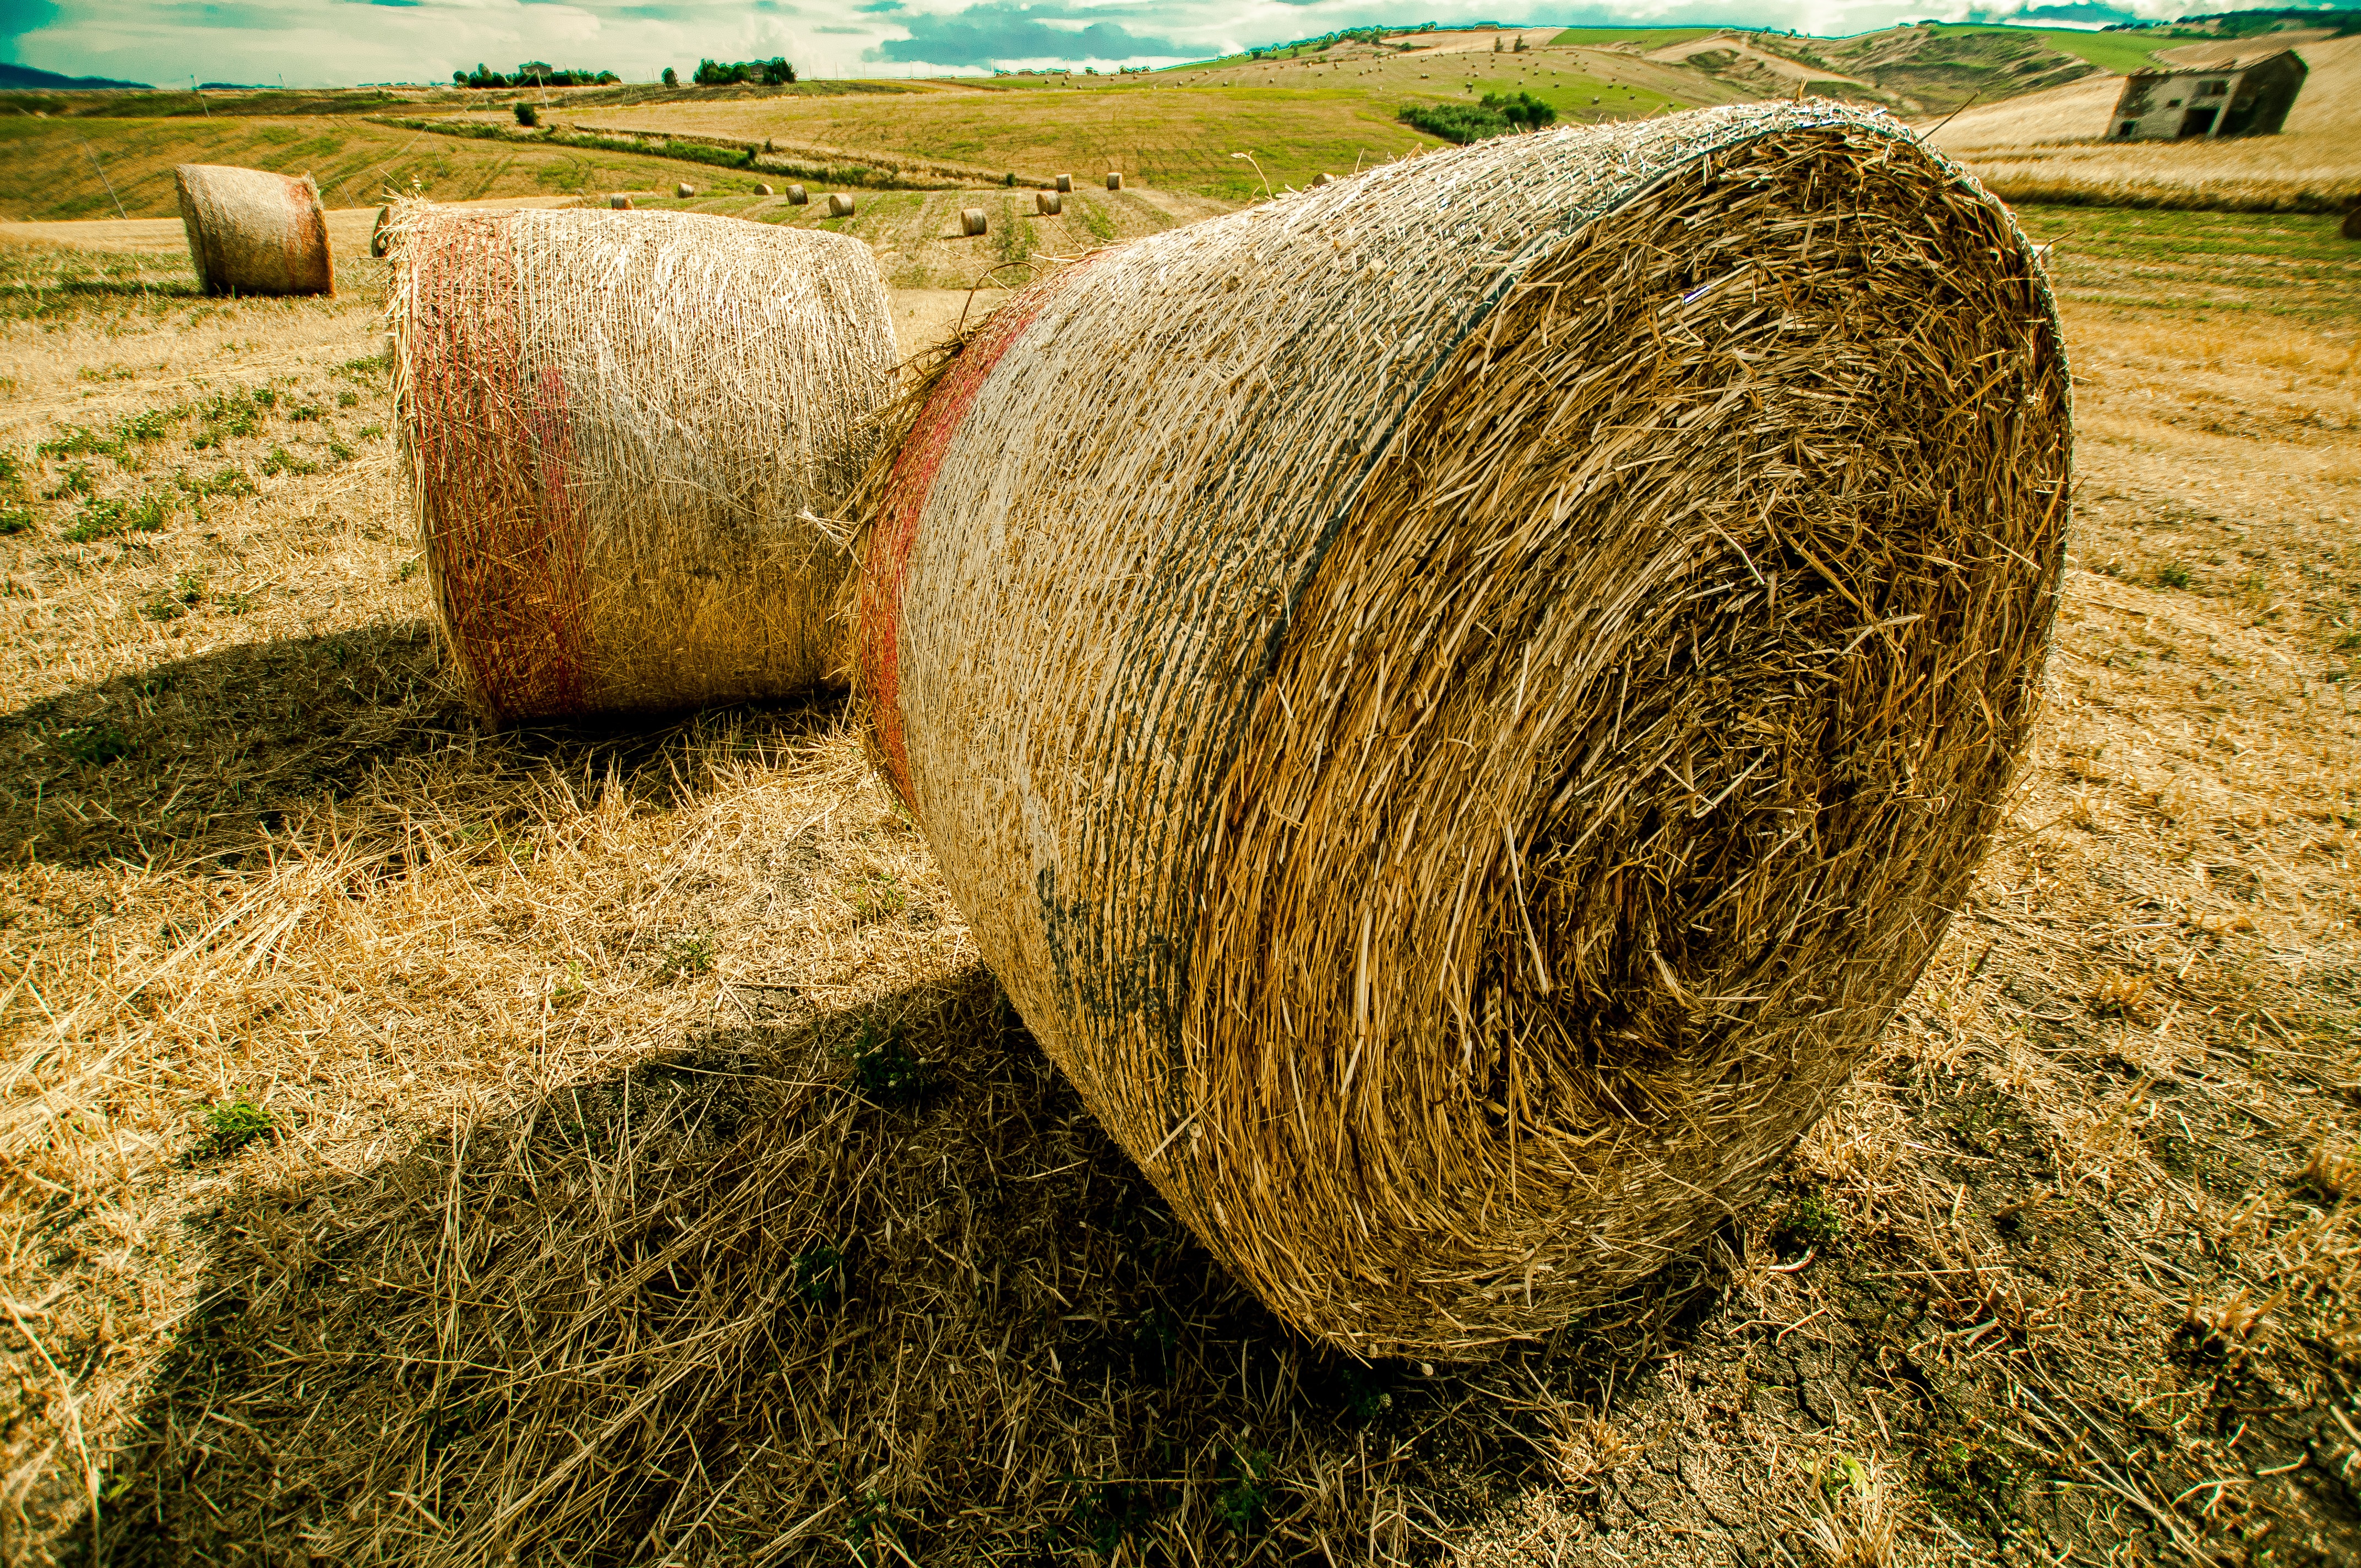
landscape, nature, grass, plant, sky, wood, hay, field, farm, wheat, harvest, crop, agriculture, straw, fodder, campaign, rural area, commodity, grass family